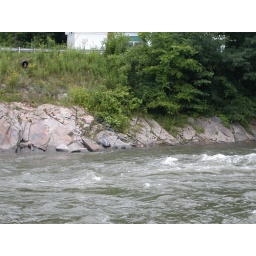
A small group of us ran the White river and played at the bridge in West Hartford Vt. A small group of us ran the White River and played at the bridge in West Hartford Vt.